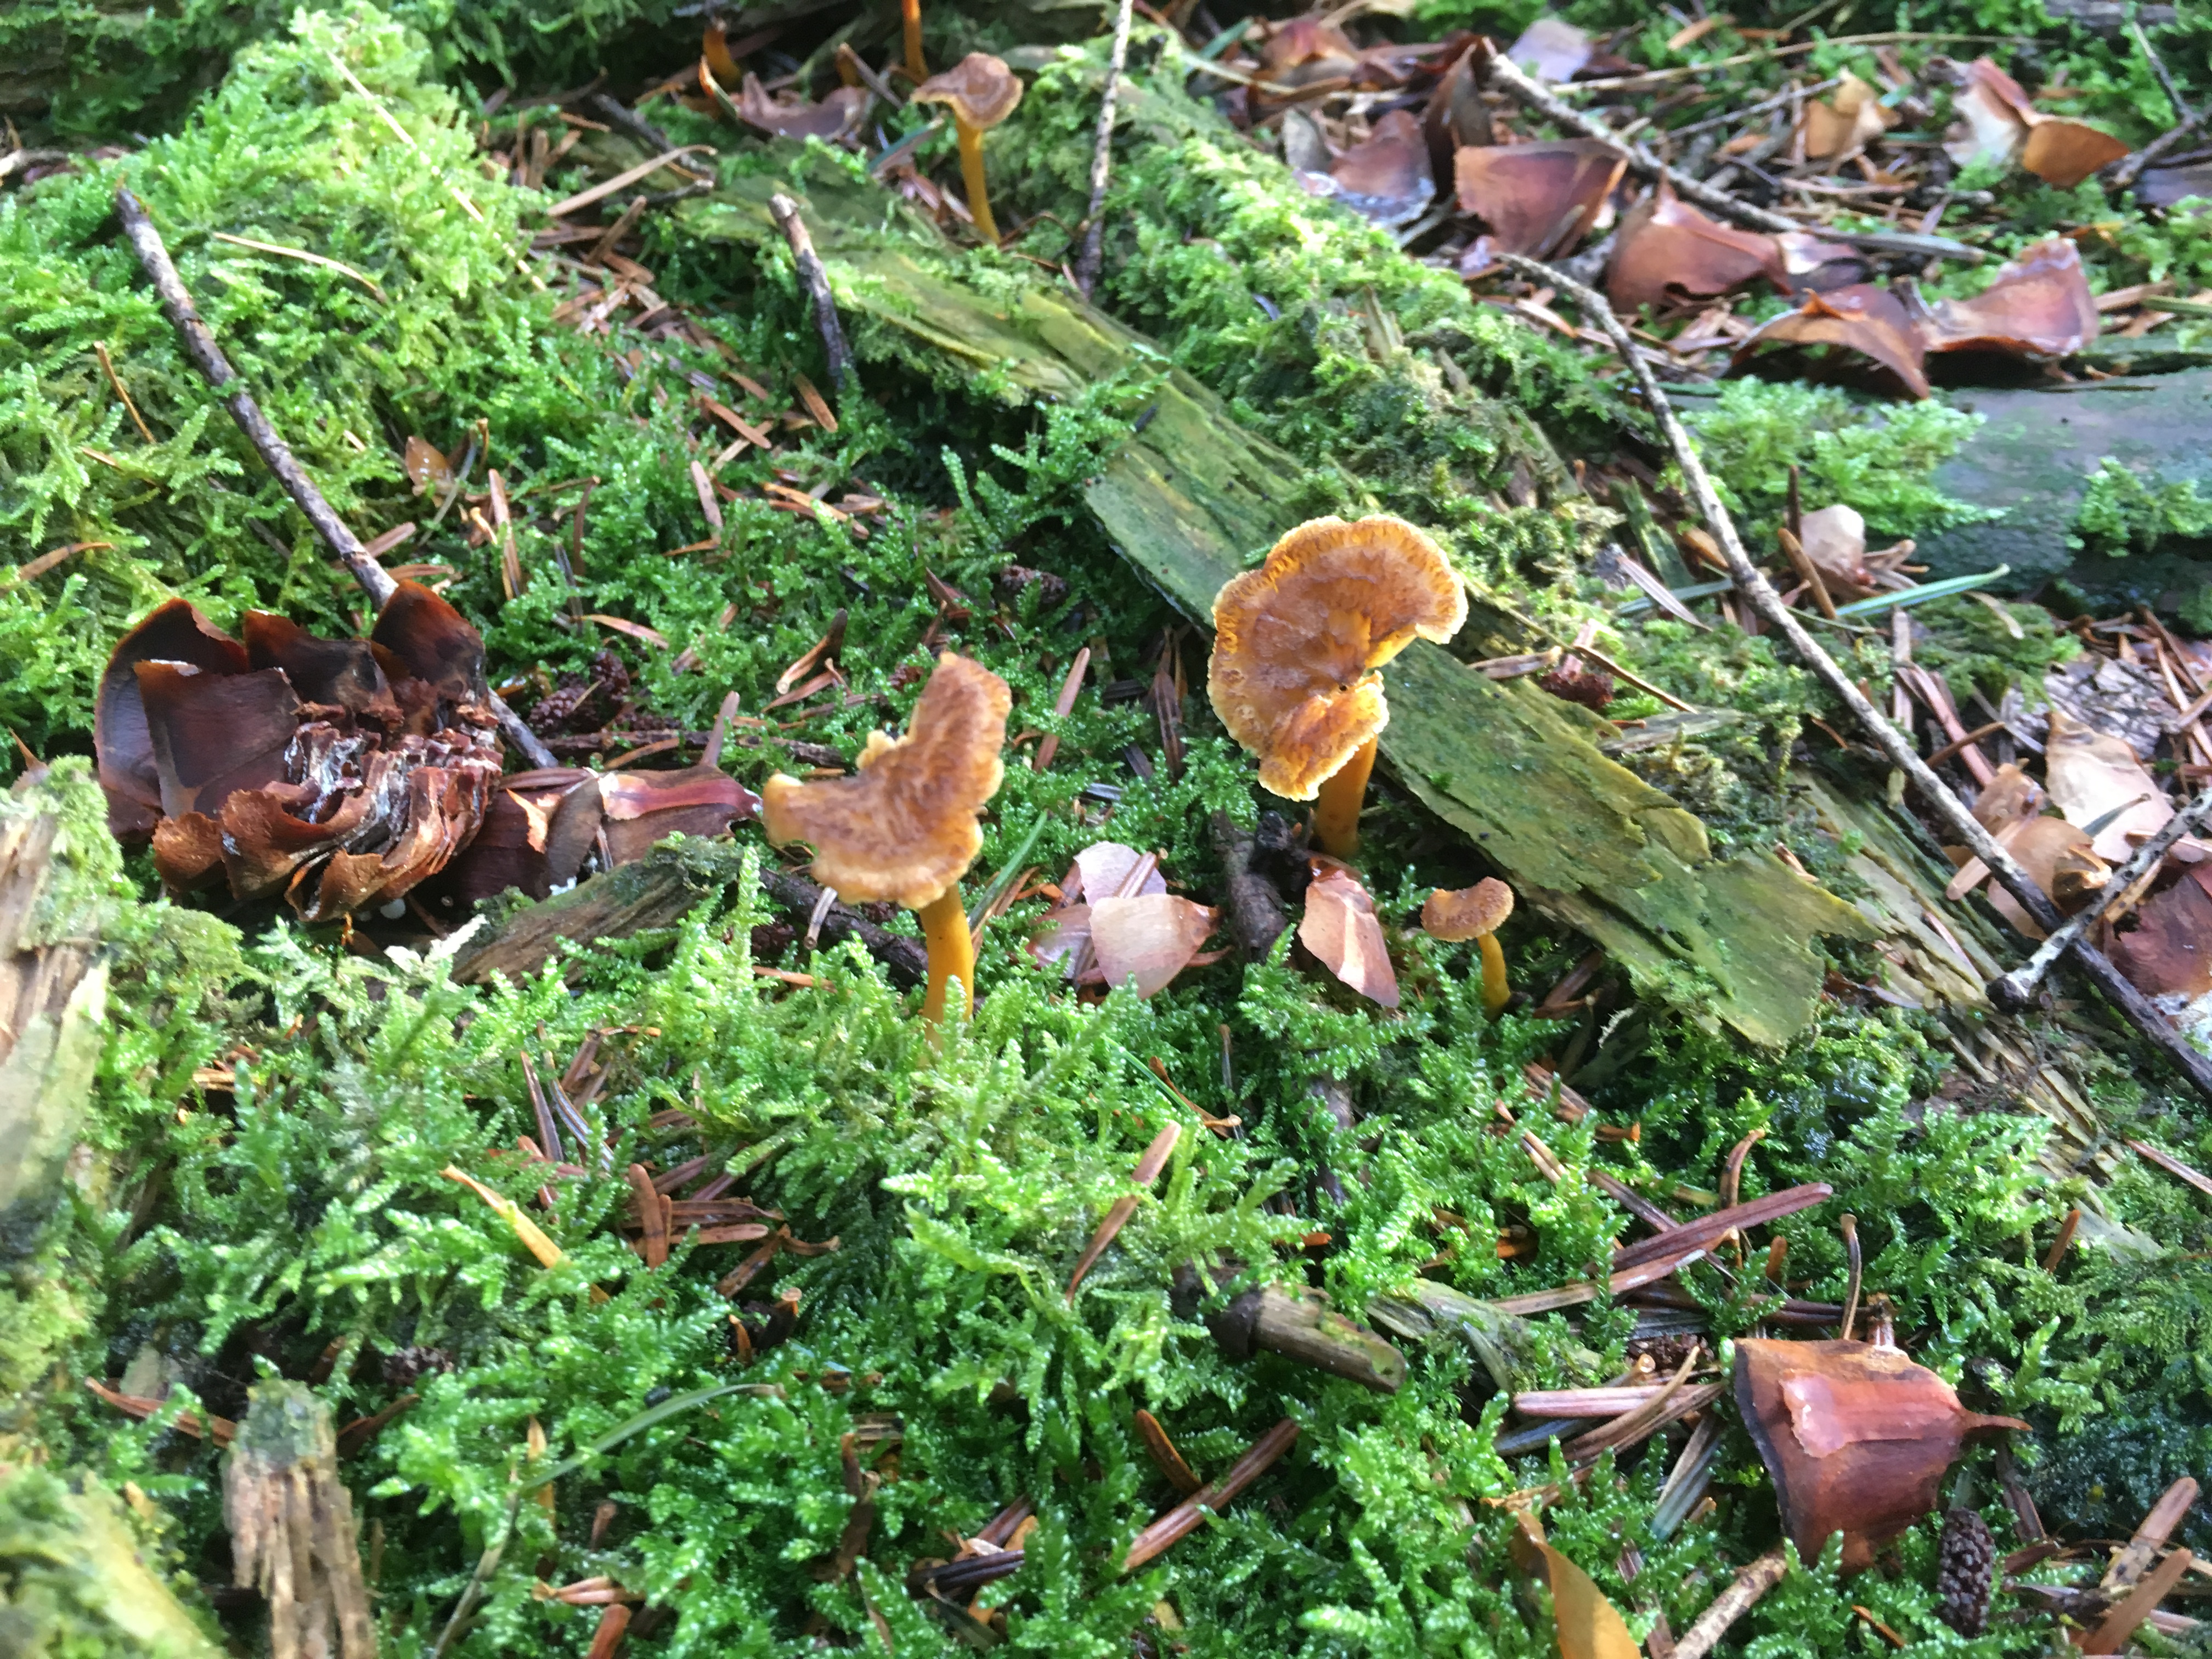
lutescens, mushrooms, autumn, fungus, penny bun, edible mushroom, auriculariaceae, mushroom, medicinal mushroom, agaricomycetes, non vascular land plant, pezizales, discinaceae, plant, russula integra, auriculariales, bolete, agaric, moss, agaricaceae, grass, agaricus, wood ear, pleurotus eryngii